Olga Oppenheimer

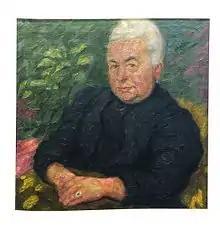
"Bildnis Bertha Oppenheim" (1907)

Oppenheimer's work was exhibited in the International Sonderbund in Cologne in 1912 along with the work of two other women artists, Marie Laurencin and Paula Modersohn-Becker. The next year, in 1913, she participated in an exhibition of Rhenish Expressionists at Walter Cohen's Bookstore, put together by August Macke, an influential Expressionist painter himself.